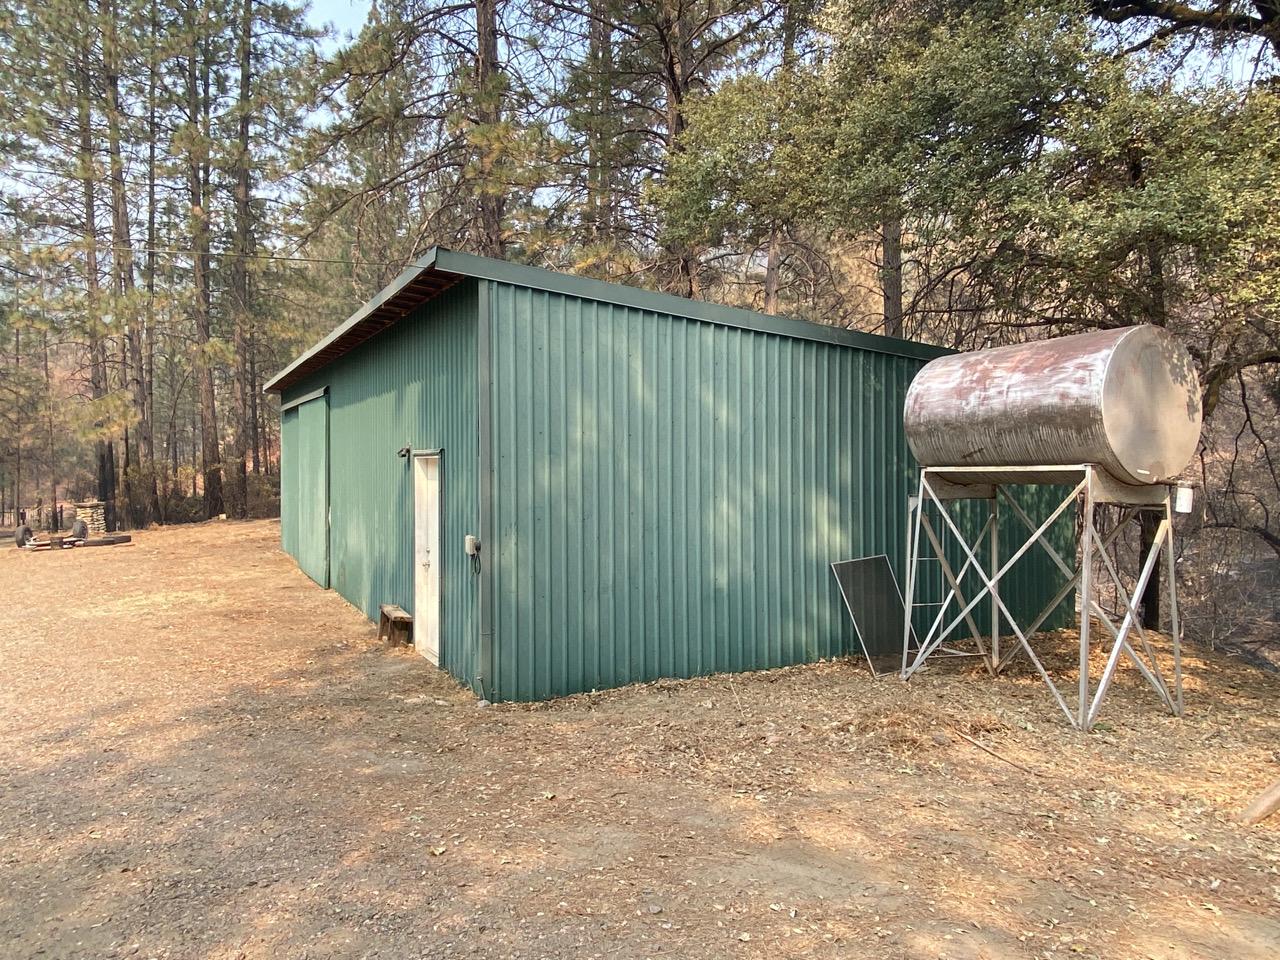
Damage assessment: no_damage